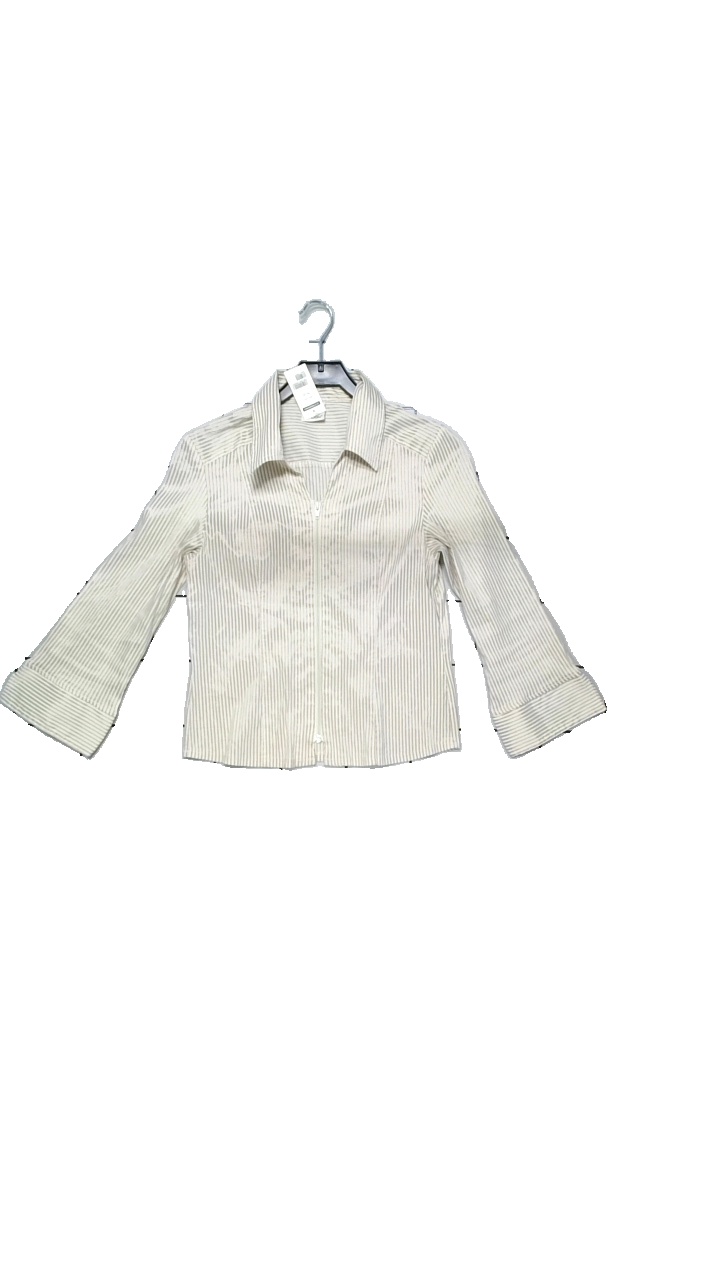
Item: Blouse (Ladies)
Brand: Pardon
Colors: White, Blue
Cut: Regular, Tight
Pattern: Striped
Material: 55% cotton, 25% polyamide, 16% polyester, 4% elastane
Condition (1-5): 4
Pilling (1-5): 4
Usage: Reuse
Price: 50-100